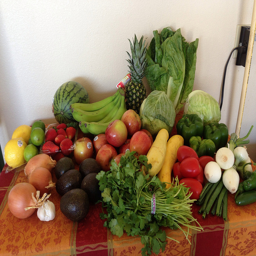
A wooden table topped with lots of different types of vegetables.
A variety of fruits and vegetables sit on a table.
A table is covered with various fruits and vegetables.
On a table many fruits and vegetables are gathered.
A table covered in fruits and vegetables of various types.